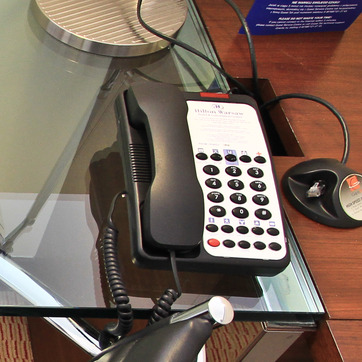
Material: plastic